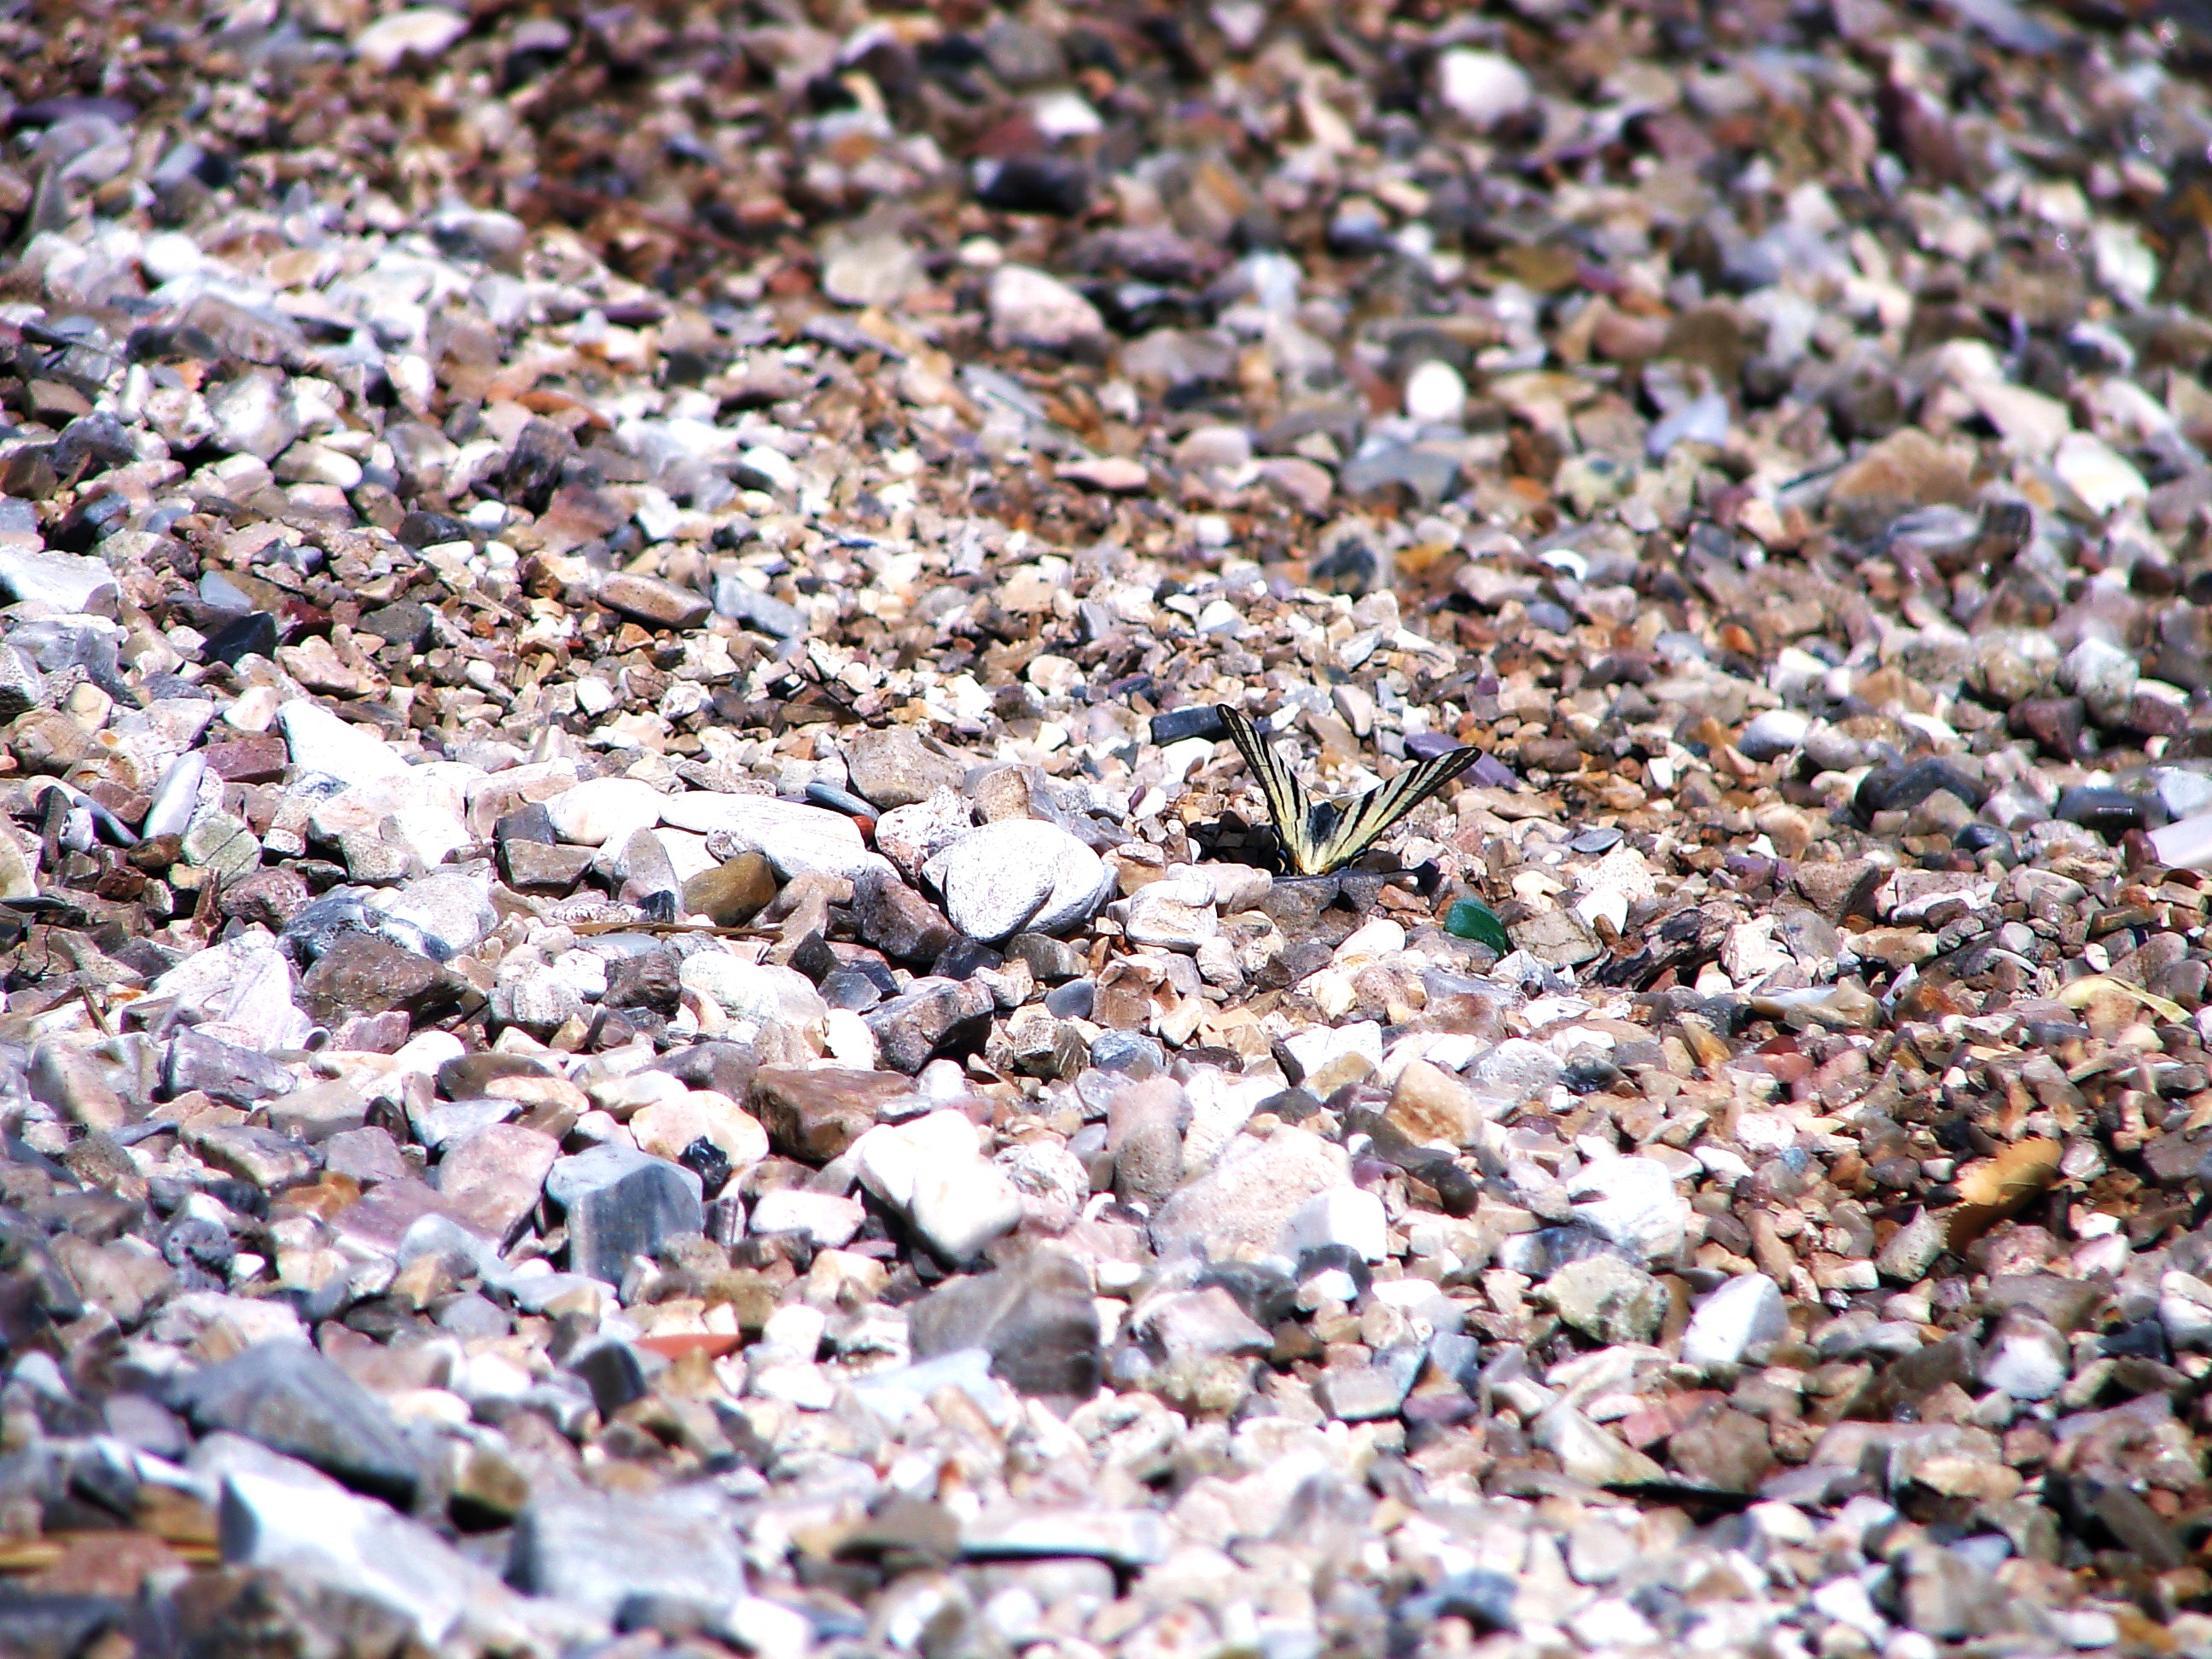
beach, rock, texture, leaf, flower, sandstone, summer, coastline, balance, pebble, soil, butterfly, material, rocks, stones, rubble, background, geology, gravel, pebbles, waste, geological